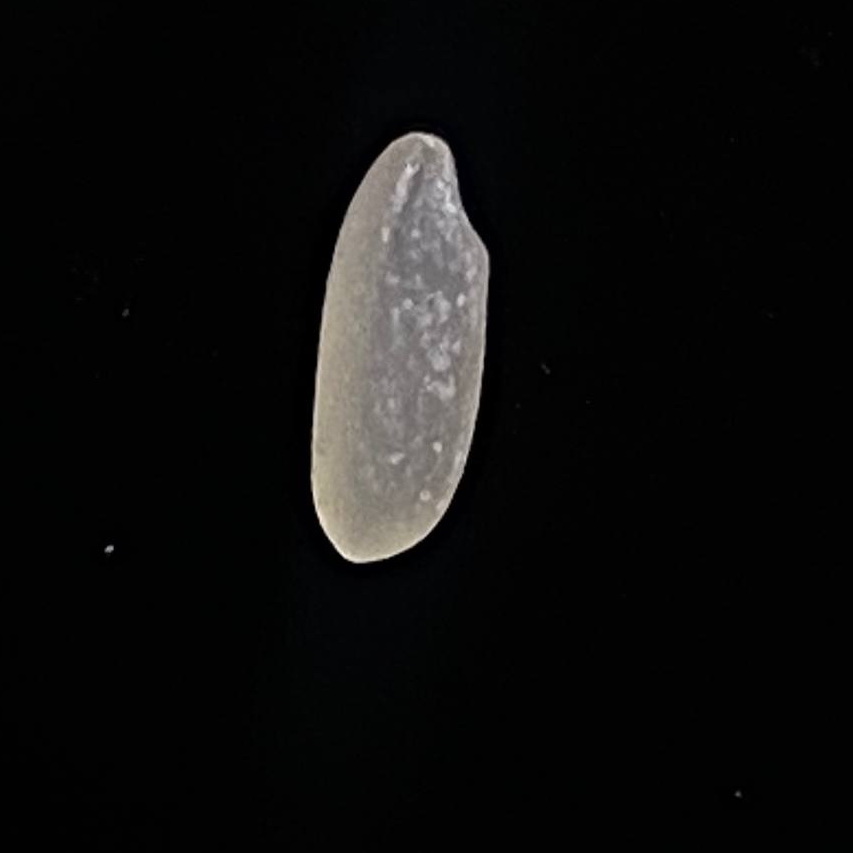
Rice variety: Paijam